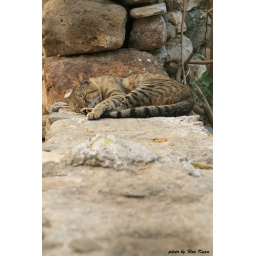
This sleeping cat was found in the castle at Naxos island.